Tanqua Millash

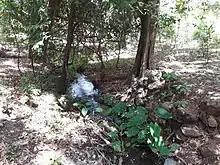
A rare spring in Adenna church forest

A sample enumeration performed by the CSA in 2001 interviewed 15,123 farmers in this district, who held an average of 1.63 hectares of land. Of the 24,690 hectares of private land surveyed, 87% was in cultivation, 0.2% pasture, 11% fallow, and 1.7% was devoted to other uses. For the land under cultivation in this district, 82% was planted in cereals, 2.3% in pulses, 3% in oilseeds, and 0.02% in vegetables. Four hectares were planted in fruit trees and 18 in gesho. Land tenure in this district is distributed amongst 85% owning their land, and 15% renting; the percentage reported as holding their land under other forms of tenure is missing.